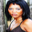
Label: woman